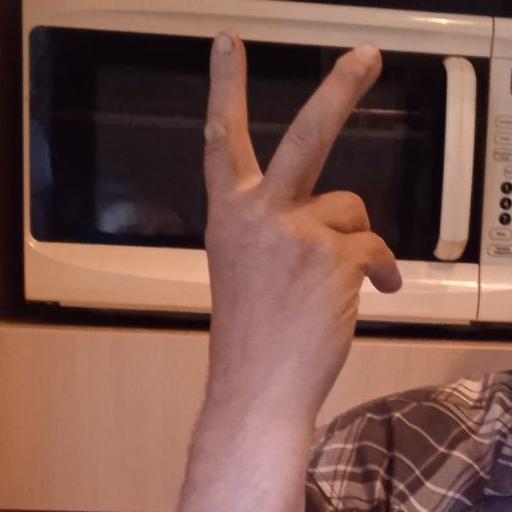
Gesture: peace_inverted